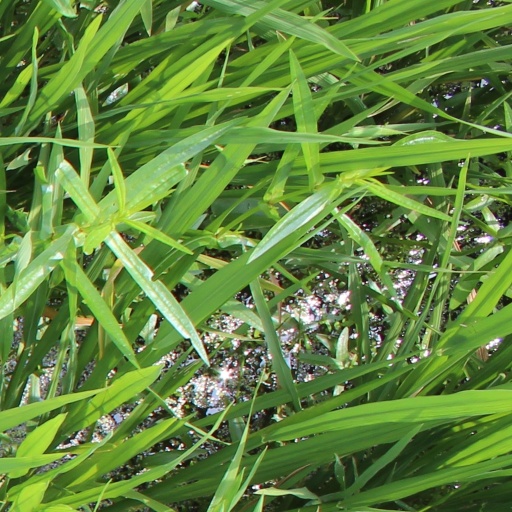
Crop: rice